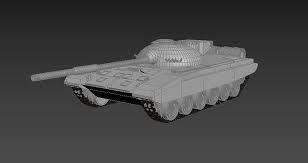
Label: Tank